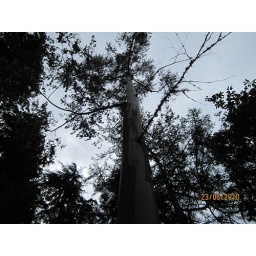
a tree in brodick castle gardens.